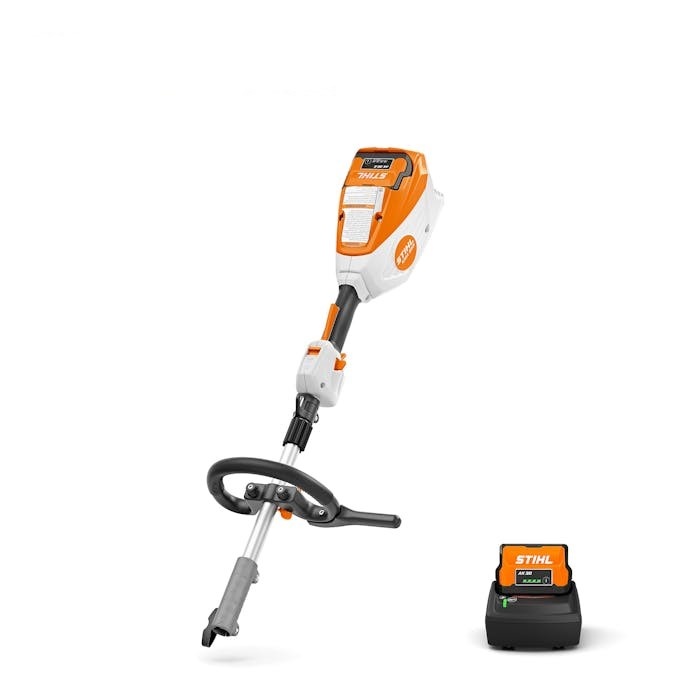
STIHL® KMA 80 R
Brand: Stihl
Description: The KMA 80 R is part of the AK Homeowner Battery System. It is made with the same durable components as the gas-powered KM 56 RC-E and works with 14 optional attachments that are interchangeable between both KombiMotors . Featuring a brushless motor for a virtually maintenance-free experience and high RPMs for powerful performance, the KMA 80 R is built for efficiency. Features: Powerful Homeowner KombiMotor – With a max speed of 7,000 rpm, the KMA 80 R has the power to take on any yard chore. Built for Versatility – Perform a wide range of yard maintenance tasks with one powerhead. Compatible with STIHL KombiSystem® Attachments – This product is compatible with the existing STIHL KombiSystem® attachments for versatility and adaptability.* Adjustable Front Handle – The front handle is easily adjustable (360-degree rotation) for comfort. Loop Handle® – The Loop Handle® is an adjustable rounded handle mounted on a shaft for support and control. The handle is designed to help control the machine in different positions, ideal for reaching tough spots. The handle is large enough to accommodate a gloved hand comfortably. Quick-Release Coupling – The quick-release coupling system makes it easy to switch between STIHL KombiSystem® attachments. In addition, this feature allows STIHL KombiSystem® equipment to be dismantled into two parts for easy transport and storage and then re-assembled quickly without tools. Efficient and Virtually Maintenance-Free Motor – The brushless motor is ideal for noise-sensitive environments with virtually zero maintenance required. Multi-Function Control Handle – Having easy access to all of the controls on one comfortable handle helps make it easier to complete tasks so the operator’s hand never has to leave the handle. Variable-Speed Trigger – The variable-speed trigger allows precise control for each task. Retaining Latch – All STIHL® battery-powered products feature a retaining latch that is designed to prevent the unit from unintentional starts when the battery is inserted. Throttle Trigger Interlock – This safety feature must be depressed before the trigger can be activated. Made in America – A majority of STIHL® products sold in America are made in America of U.S. and global materials. Specifications: Power Source: Battery Powerhead Weight: 6.8 lbs Mechanical Power Output: 0.8 kW Electrical Power Input: 1.0 kW Weight (with AK 30): 9.7 lbs Blowing Force with BG-KM: 15 Newtons Air Velocity with BG-KM: 8,500 rpm Air Volume with BG-KM: 480 cfm Voltage: 36 volt Battery System: AK System Run Time (with AK 30): Up to 25 min table { width: 100%; border-collapse: collapse; text-align: center; border: 1px solid black } td, th { border: 1px solid #dddddd; padding: 8px; } Width Weight Height Length 9.7 Pounds 0 Inch
Category: Home & Garden > Lawn & Garden > Outdoor Power Equipment > Outdoor Power Equipment Base Units